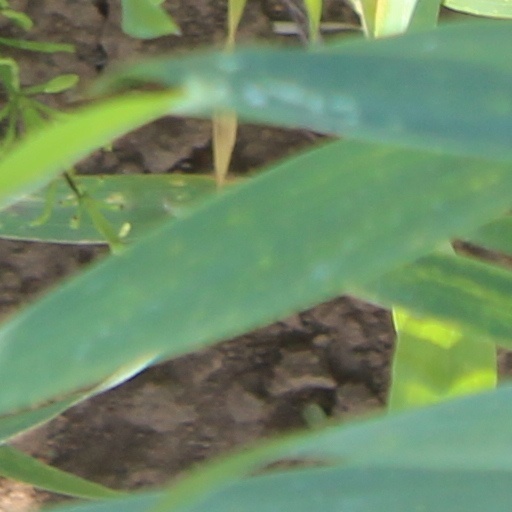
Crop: wheat